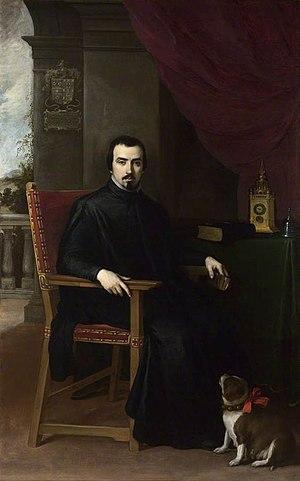
Justino de Neve y Chaves est un chanoine de la cathédrale de Séville, fondateur d'œuvres charitables et mécène.
Bartolomé Esteban Murillo est un peintre baroque espagnol du XVIIᵉ siècle. Il est avec Diego Vélasquez, Francisco de Zurbarán et José de Ribera l'un des principaux représentants du Siècle d'or en peinture et le chef de file de l'école de Séville, second centre artistique de l'Espagne au XVIIᵉ siècle après Madrid. Contrairement à ses prédécesseurs et contemporains andalous, il n'a jamais quitté Séville et n'a reçu aucune commande de la Cour d'Espagne.